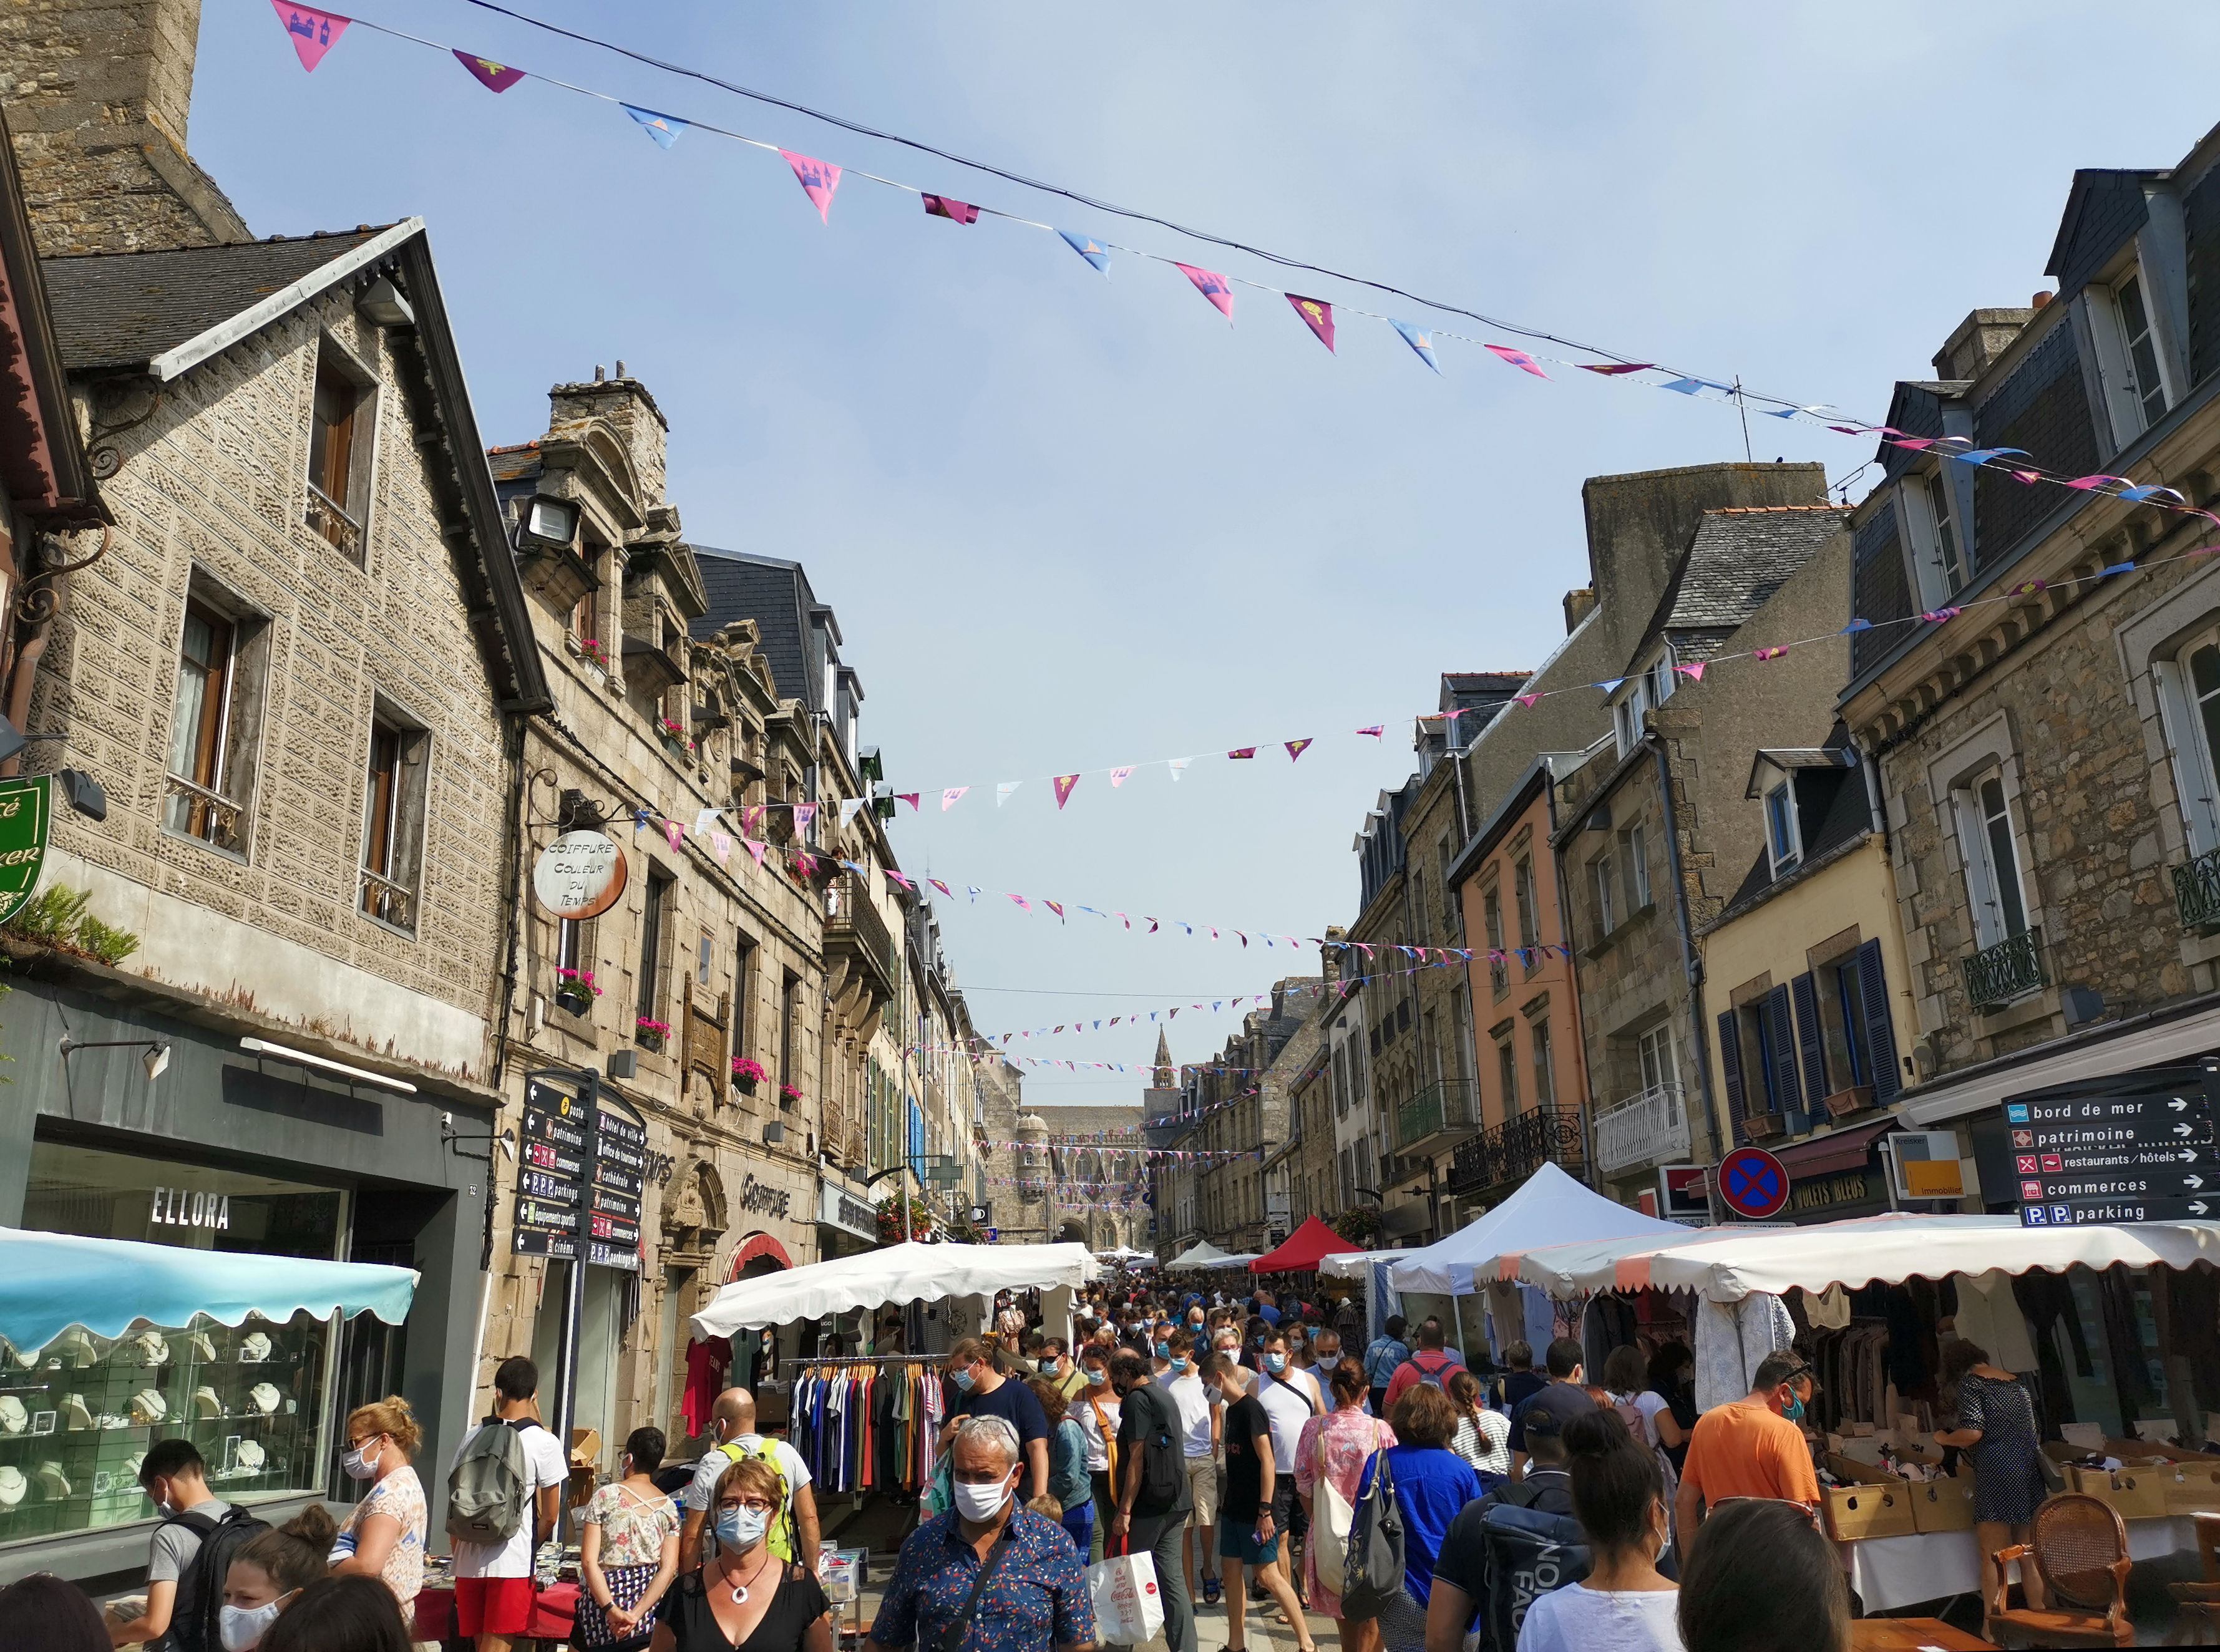
france, brittany, finistere, europe, tourism, heritage, market, sky, daytime, building, cloud, infrastructure, crowd, window, architecture, travel, public space, neighbourhood, people, road, city, thoroughfare, leisure, metropolis, marketplace, snapshot, event, pedestrian, mixed use, fun, pole, downtown, shopping, sunglasses, street, spring, retail, tent, bazaar, facade, flea market, town square, public event, electricity, winter, vacation, canopy, t shirt, cobblestone, plaza, tourist attraction